US Senate career of Huey Long

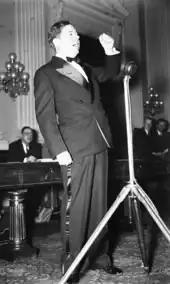
Long delivering a speech

At the time of Long's arrival in the Senate, America was in the throes of the Great Depression, worsened by Republican President Herbert Hoover's handling of the crisis. With this backdrop, Long made characteristically fiery speeches that denounced the concentration of wealth in the hands of a few. He criticized the leaders of both parties for failing to address the crisis adequately, most notably attacking conservative Senate Democratic Leader Joseph Robinson of Arkansas for his apparent closeness with President Herbert Hoover and ties to big business.